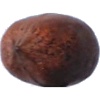
Label: nut_pecan